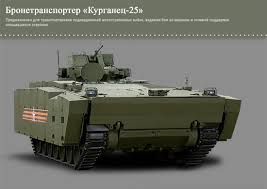
Label: BMP-T15